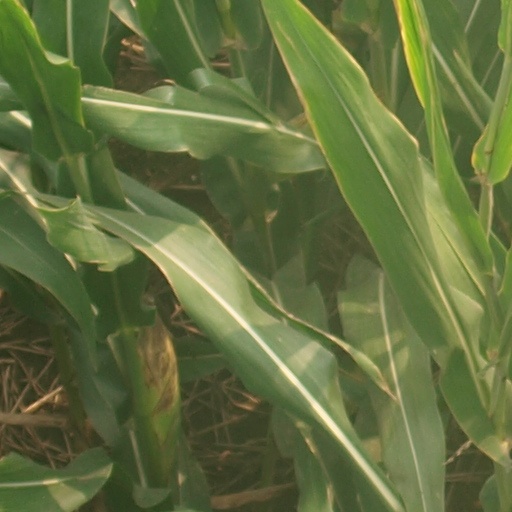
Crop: maize; corn